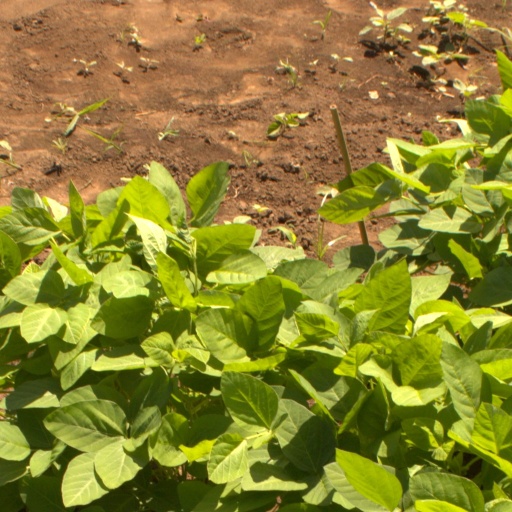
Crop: soybean